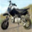
Label: motorcycle